Battle of Grozny (1994–1995)

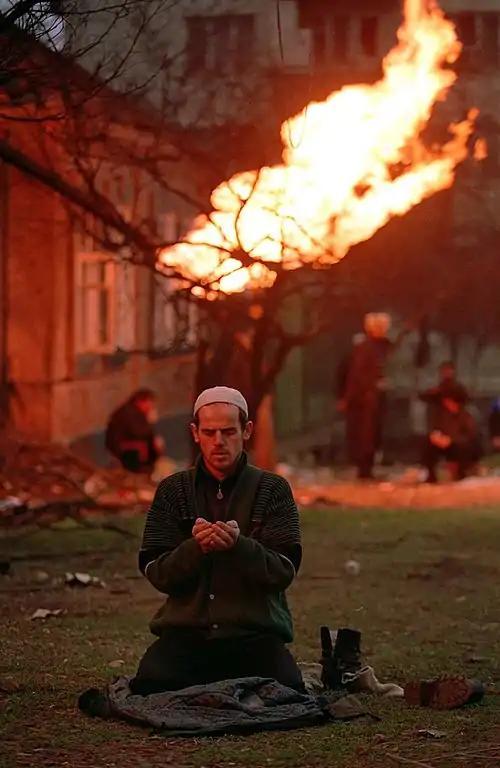
A Chechen civilian prays in Grozny, January 1995. The flame in the background is coming from a gas pipeline hit by air-burst shrapnel.

The Russian armored columns invading Grozny on 31 December 1994, were amalgamated from various army units, including untrained conscripted soldiers. The force's columns aimed to provide blunt firepower, hoping to intimidate the Chechens through the sheer scale of the armored operation. However, all armored and mechanized units were under-staffed and under-trained. Although the Russian forces enjoyed air superiority, weather kept the Russians from using their precision-guided munitions effectively. Advancing troops were supported only by Mi-24 attack helicopters, with the Group East losing five vehicles alone due to a friendly-fire incident by Russian air. The previous day, the Russian Air Force bombed nearby villagers, including those anti-Dudayev and pro-Russian. Simultaneously, Moscow made the implausible claim that Chechens blew up buildings in Grozny to simulate bomb-damage by Russian warplanes. From the ground, the assaulting troops were supported by hundreds of artillery pieces positioned on the hills near Grozny, including rocket artillery batteries such as the BM-27 Uragan and BM-21 Grad.